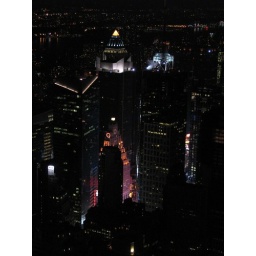
Times Square again, a flash of multi-coloured madness against the more austere office towers that surround.